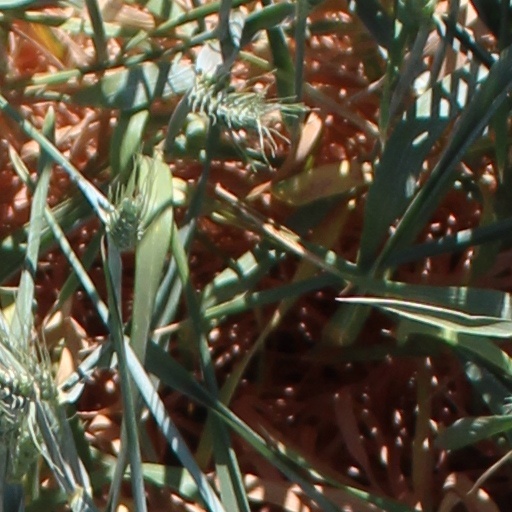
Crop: wheat